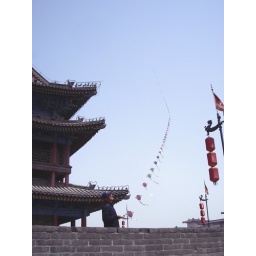
High, high, like a bird in the sky